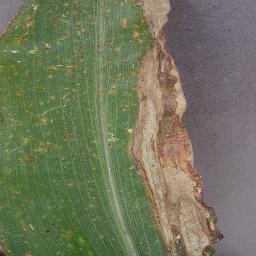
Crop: corn
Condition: (maize)_northern_blight